Iacob Heraclid

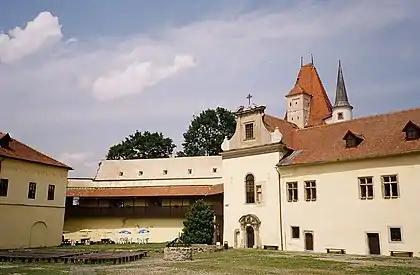
Olbracht Łaski's castle in Kesmark (Kežmarok), where Despot planned his attack on Moldavia

A passing mention by poet-chronicler Christian Schesaeus suggests that Despot's first language of instruction was "Argolic" Greek, and that his earliest travels took him to Italy. In adulthood, he could speak as many as six languages, which may or may not have included "Vlach". Several accounts of the period suggest that he was educated in Chios by Hermodorus Lestarchus, who introduced him to Renaissance humanism. In his record of oral history, the 18th-century author Ion Neculce alleges that Heraclid became a servant of the Brankovićes, with whom he "was not relatives". He claims that Despot passed himself as Jovan Branković's nephew when it could obtain him a share of the family's inheritance, and also alleges that he stole and forged Branković's personal papers. This story would place young Heraclid in the Republic of Venice or the Papal States. Antonio Maria Graziani, a diplomat of the Holy See, additionally argues that Heraclid had spent time as a copyist in the Vatican Library, though he may be confusing him with Diassorinos. Iorga draws a slightly different conclusion: noting that both Despot and Diassorinos were scribes and calligraphers, he argues that they only worked for the Bibliotheca Regia in Vienna.